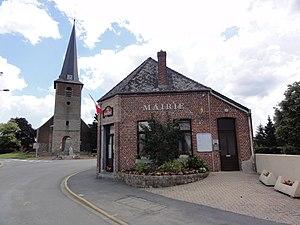
Preux-aux-Bois (Nord, Fr) mairie, église
Preux-au-Bois est une commune française située dans le département du Nord, en région Hauts-de-France.